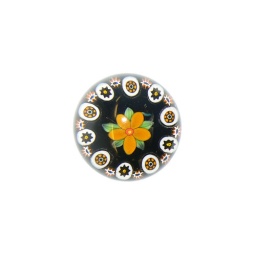
20th century scottish paperweight, deep purple ground with orange flower in middle